Protected areas of Brunei

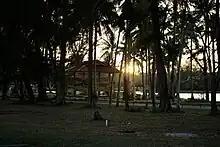
Anduki Recreational Park

The Shelterwood Compartment System, is a silvicultural system used to be applied on the "kapurpaya" (Dryobalanops rappa) forests in Anduki Forest Reserve from the 1930s to late 1950s. The Anduki Recreational Park, first opened in 1992 to commemorate Sultan Haji Hassanal Bolkiah's silver jubilee, is an ideal refuge for both locals and tourists. The park, which overlooks a lake, provides a setting for gatherings or radio-controlled boat racing. It is a 63 hectare recreation park situated in the outskirts of Seria town and borders the Anduki Airfield.